Consequences (2018 film)

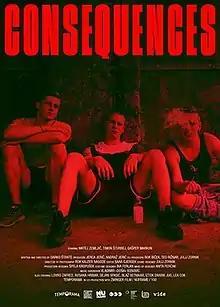
Theatrical release poster

Consequences is a 2018 Slovenian drama film directed by Darko Štante. Billed as the first LGBT-related film ever made in Slovenia, the film stars Matej Zemljič as Andrej, a troubled teenager who is sentenced to a stint in a youth detention center following a series of petty crimes, and finds himself sexually and romantically attracted to Željko (Timon Šturbej), the tough and charismatic self-appointed group leader of the boys in the center.